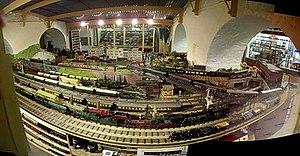
Le Brighton Toy and Model Museum, ou Musée du Jouet de Brighton, est un musée situé au sud-est de l'Angleterre, dans le Sussex de l'Est, à Brighton. Sa collection de maquettes et de jouets s'étend sur plus de 4 000m² à travers quatre arches victoriennes situées sous le parvis de la gare de Brighton. Fondé en 1991, le musée présente plus de dix mille jouets et maquettes, y compris des modèles de trains de collection d'une valeur inestimable, des avions radiocommandés et de nombreux jouets anciens.